Trumpeter swan

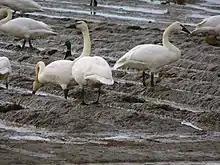
In winter, they may eat crop remnants in agricultural fields, but more commonly they feed while swimming

These birds feed while swimming, sometimes up-ending or dabbling in reaching submerged food. The diet is almost entirely aquatic plants and occasionally insects. They will eat both the leaves and stems of submerged and emergent vegetation. They will also dig into muddy substrates underwater to extract roots and tubers. In winter, they may also eat grasses and grains in fields. They will often feed at night as well as by day. Feeding activity, and the birds' weights, often peak in the spring as they prepare for the breeding season. The young initially include insects, small fish, fish eggs and small crustaceans in their diet, providing additional protein, and change to a vegetation-based diet over the first few months.